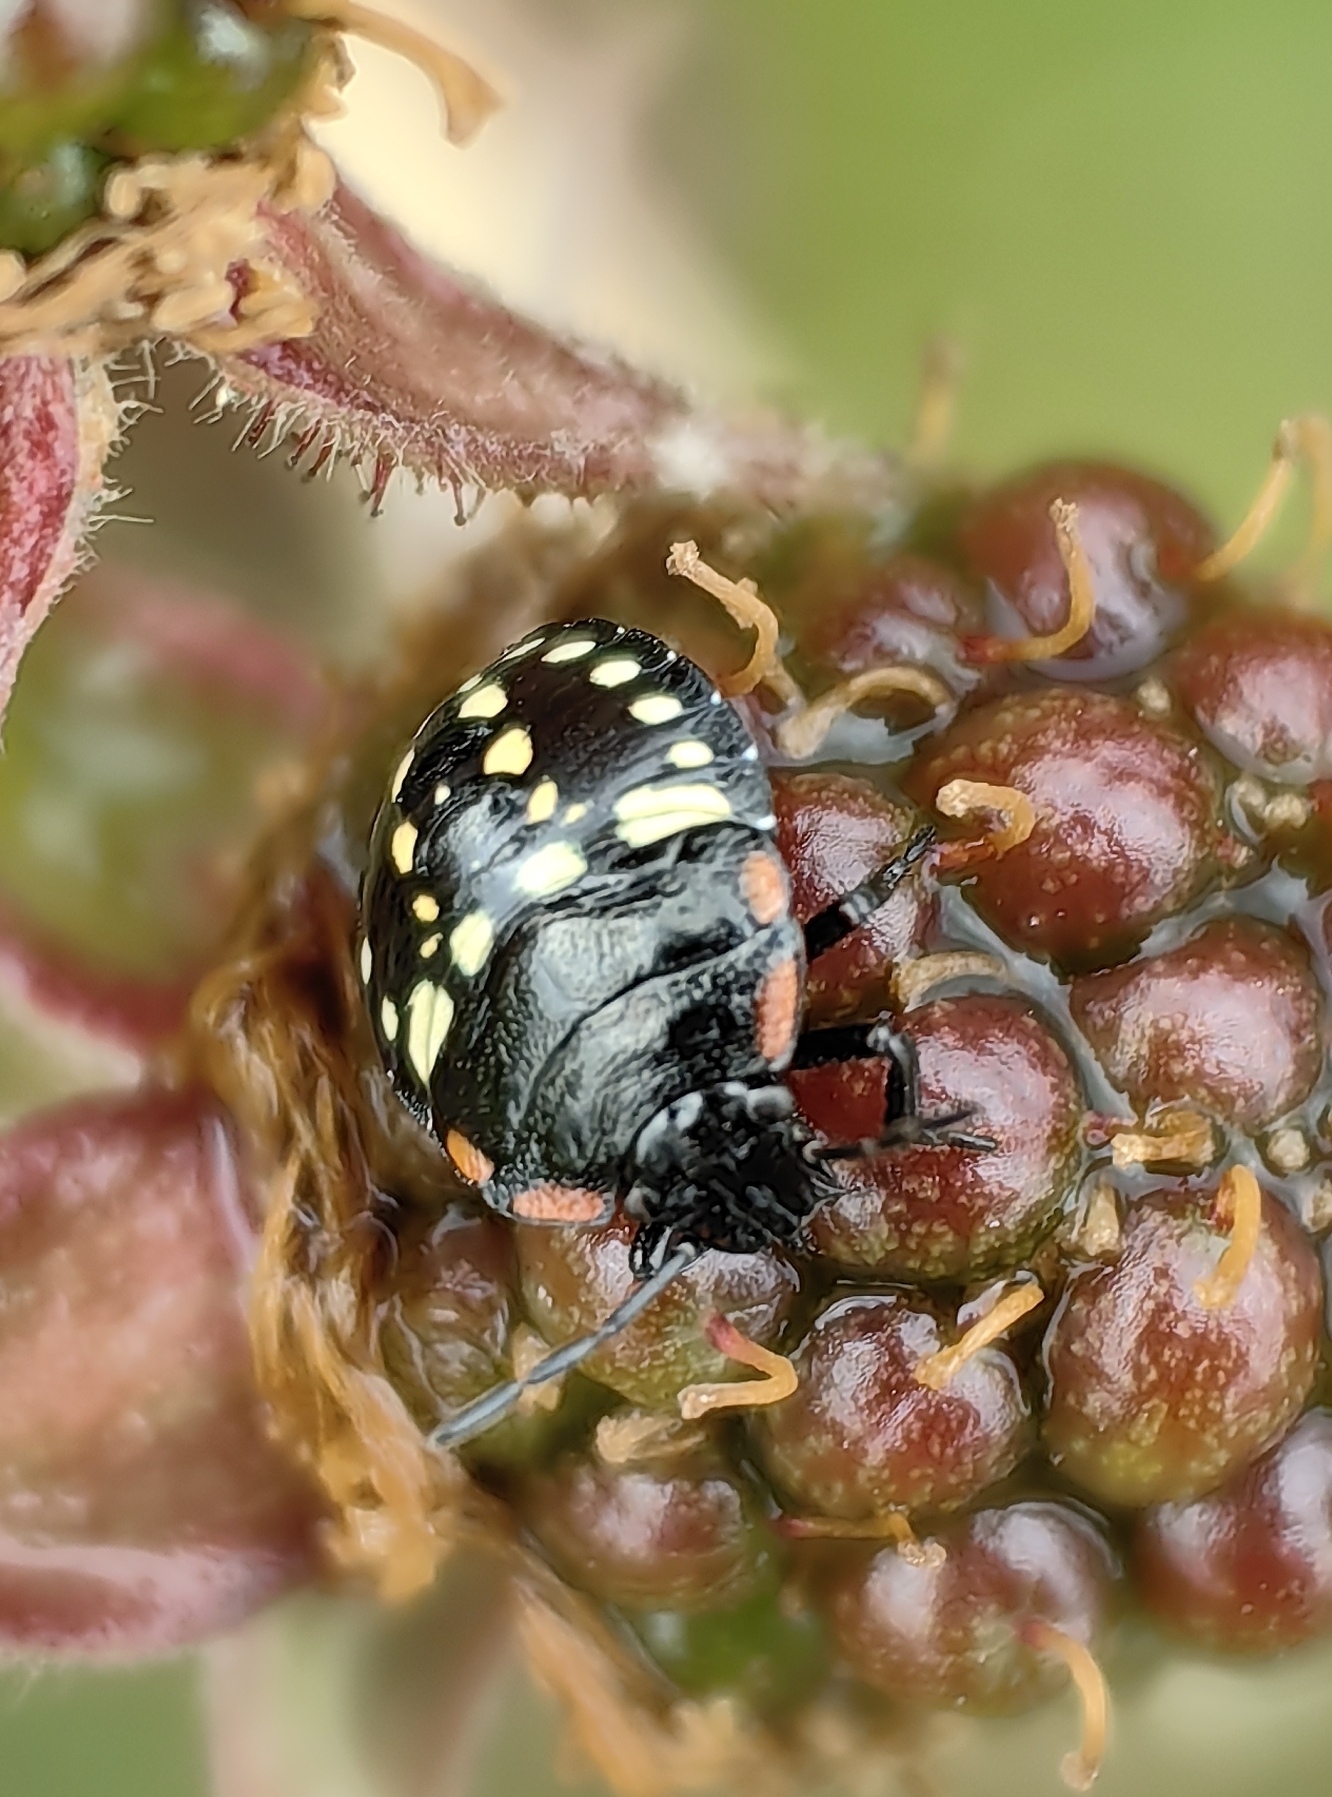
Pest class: stink_bug